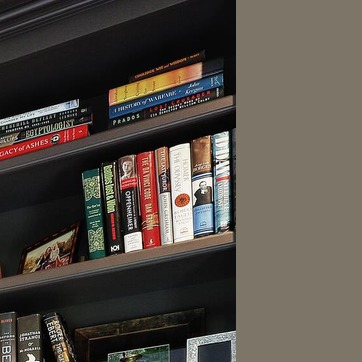
Material: paper